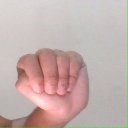
अक्षर: ठ